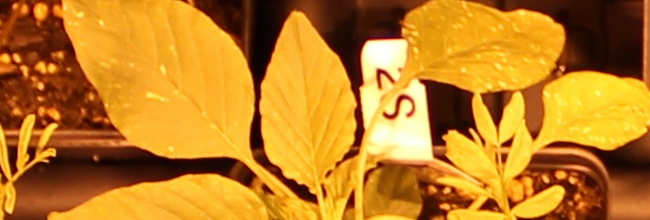
Label: Palmer Amaranth